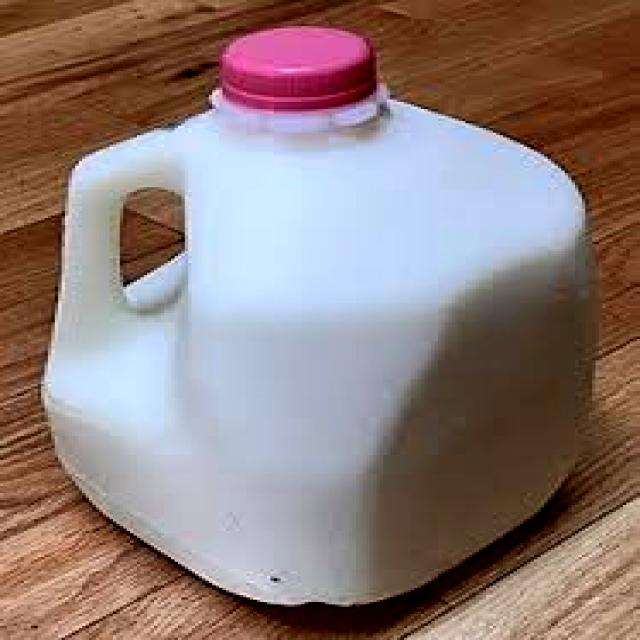
Label: Plastic